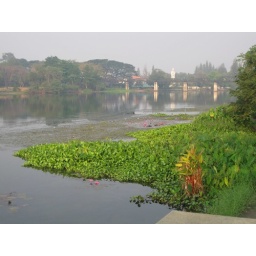
New bridge over the river Kwai...in the distance